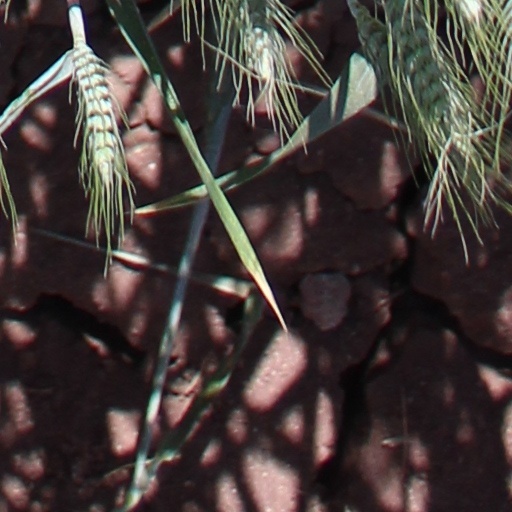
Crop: wheat